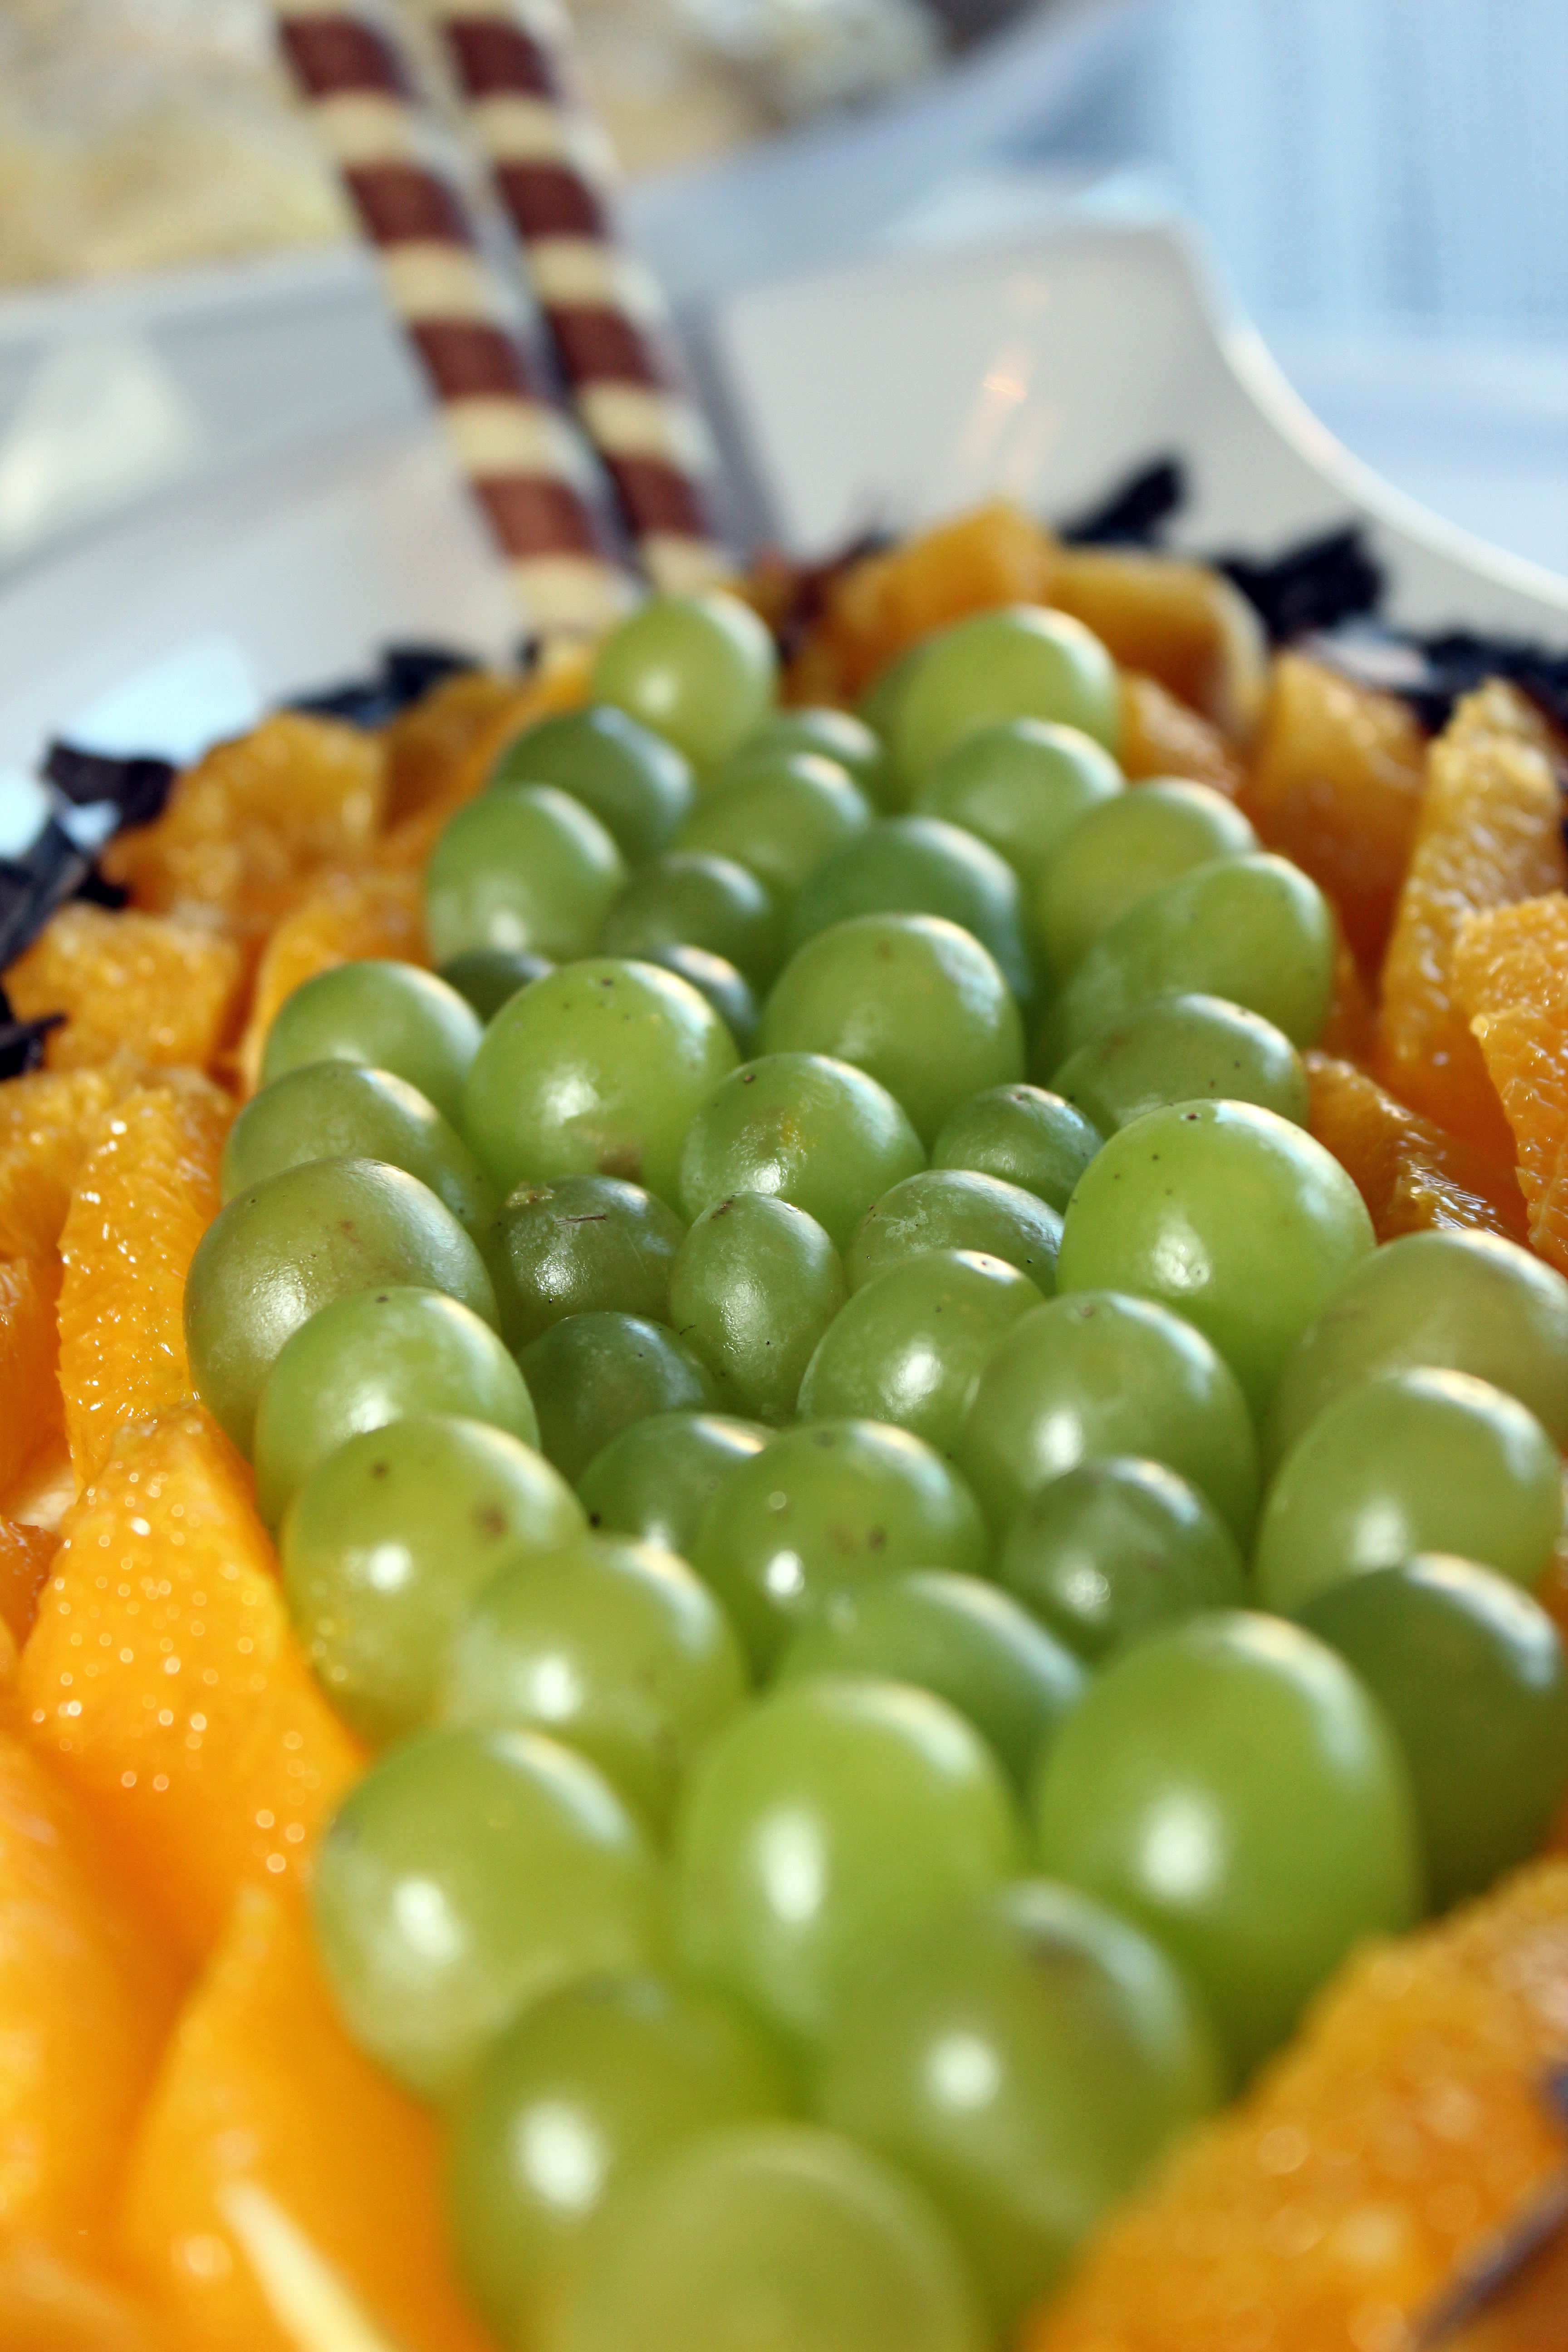
plant, fruit, dish, meal, food, produce, vegetable, breakfast, chocolate, dessert, lunch, cuisine, grapes, oranges, flowering plant, land plant